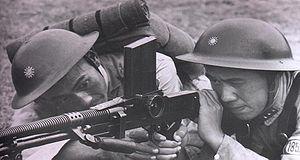
Les uniformes et armes des armées chinoises sont les tenues militaires et les armements des combattants et soldats chinois depuis l'époque de la première guerre de l'opium jusqu'à l'avènement de la République populaire de Chine.